David Plaza (shopping mall)

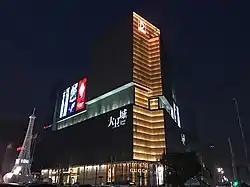

David Plaza is a complex with a shopping mall and a hotel (planned) in Zhengzhou, China. The complex is situated at the crossing of Erqi Road and Taikang Road, within the Erqi commercial area, which is a major shopping district in Zhengzhou. Opened in 2015, it is one of the largest and most luxurious shopping malls in Zhengzhou.